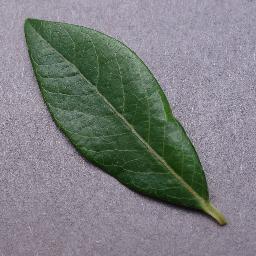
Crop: blueberry
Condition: healthy